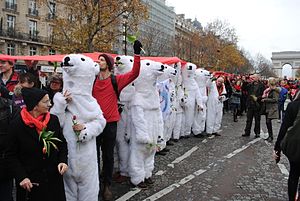
Unbearable / Isbjørnehæren
Jens Galschiøts isbjørnehær under demonstration i Paris
Unbearable er en bronzeskulptur af den danske kunstner Jens Galschiøt. Den består af en graf, som viser udviklingen i den globale CO₂-udledning og en spiddet isbjørn. Skulpturen blev færdiggjort i 2015 og udstillet i Paris under COP21. Skulpturen er lavet i samarbejde med WWF Danmark.